The Chimney's Secret

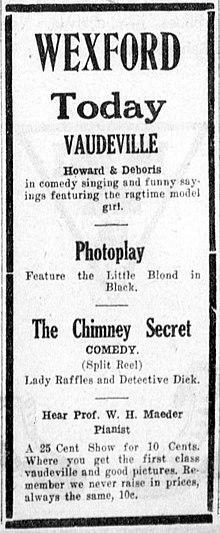
Contemporary newspaper advertisement.

The Chimney's Secret is a 1915 American silent drama film written and directed by, and starring, Lon Chaney. Chaney's screenplay was based on a story by Milton Moore. The film is now considered to be in the public domain and a lost film.